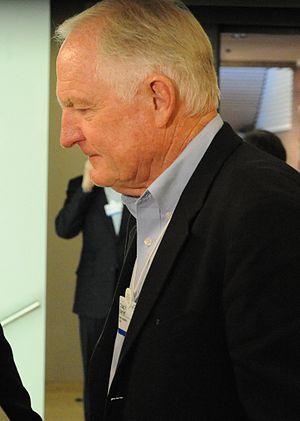
Craig R. Barrett a été le président d'Intel en 1997 puis son PDG de 1998 à 2005. Il a siégé au sein du conseil d'administration jusqu'en mai 2009.